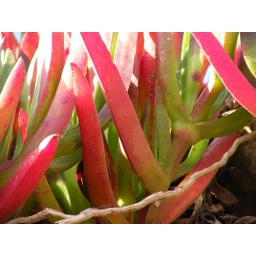
detail of colorful succelents dangling over Glass Beach rock faces